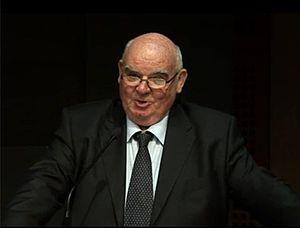
Conférence du 08/11/2012 au Musée du Louvre
Le prix Médicis essai est un prix littéraire remis chaque année par le jury du prix Médicis. Il a été créé en 1985 pour récompenser un essai francophone ou traduit en français paru dans l'année en cours.
Michel Pastoureau, né le 17 juin 1947 à Paris, est un historien médiéviste français, spécialiste de la symbolique et de l'histoire culturelle des couleurs, des emblèmes, de l'héraldique, et de l'histoire culturelle des animaux.